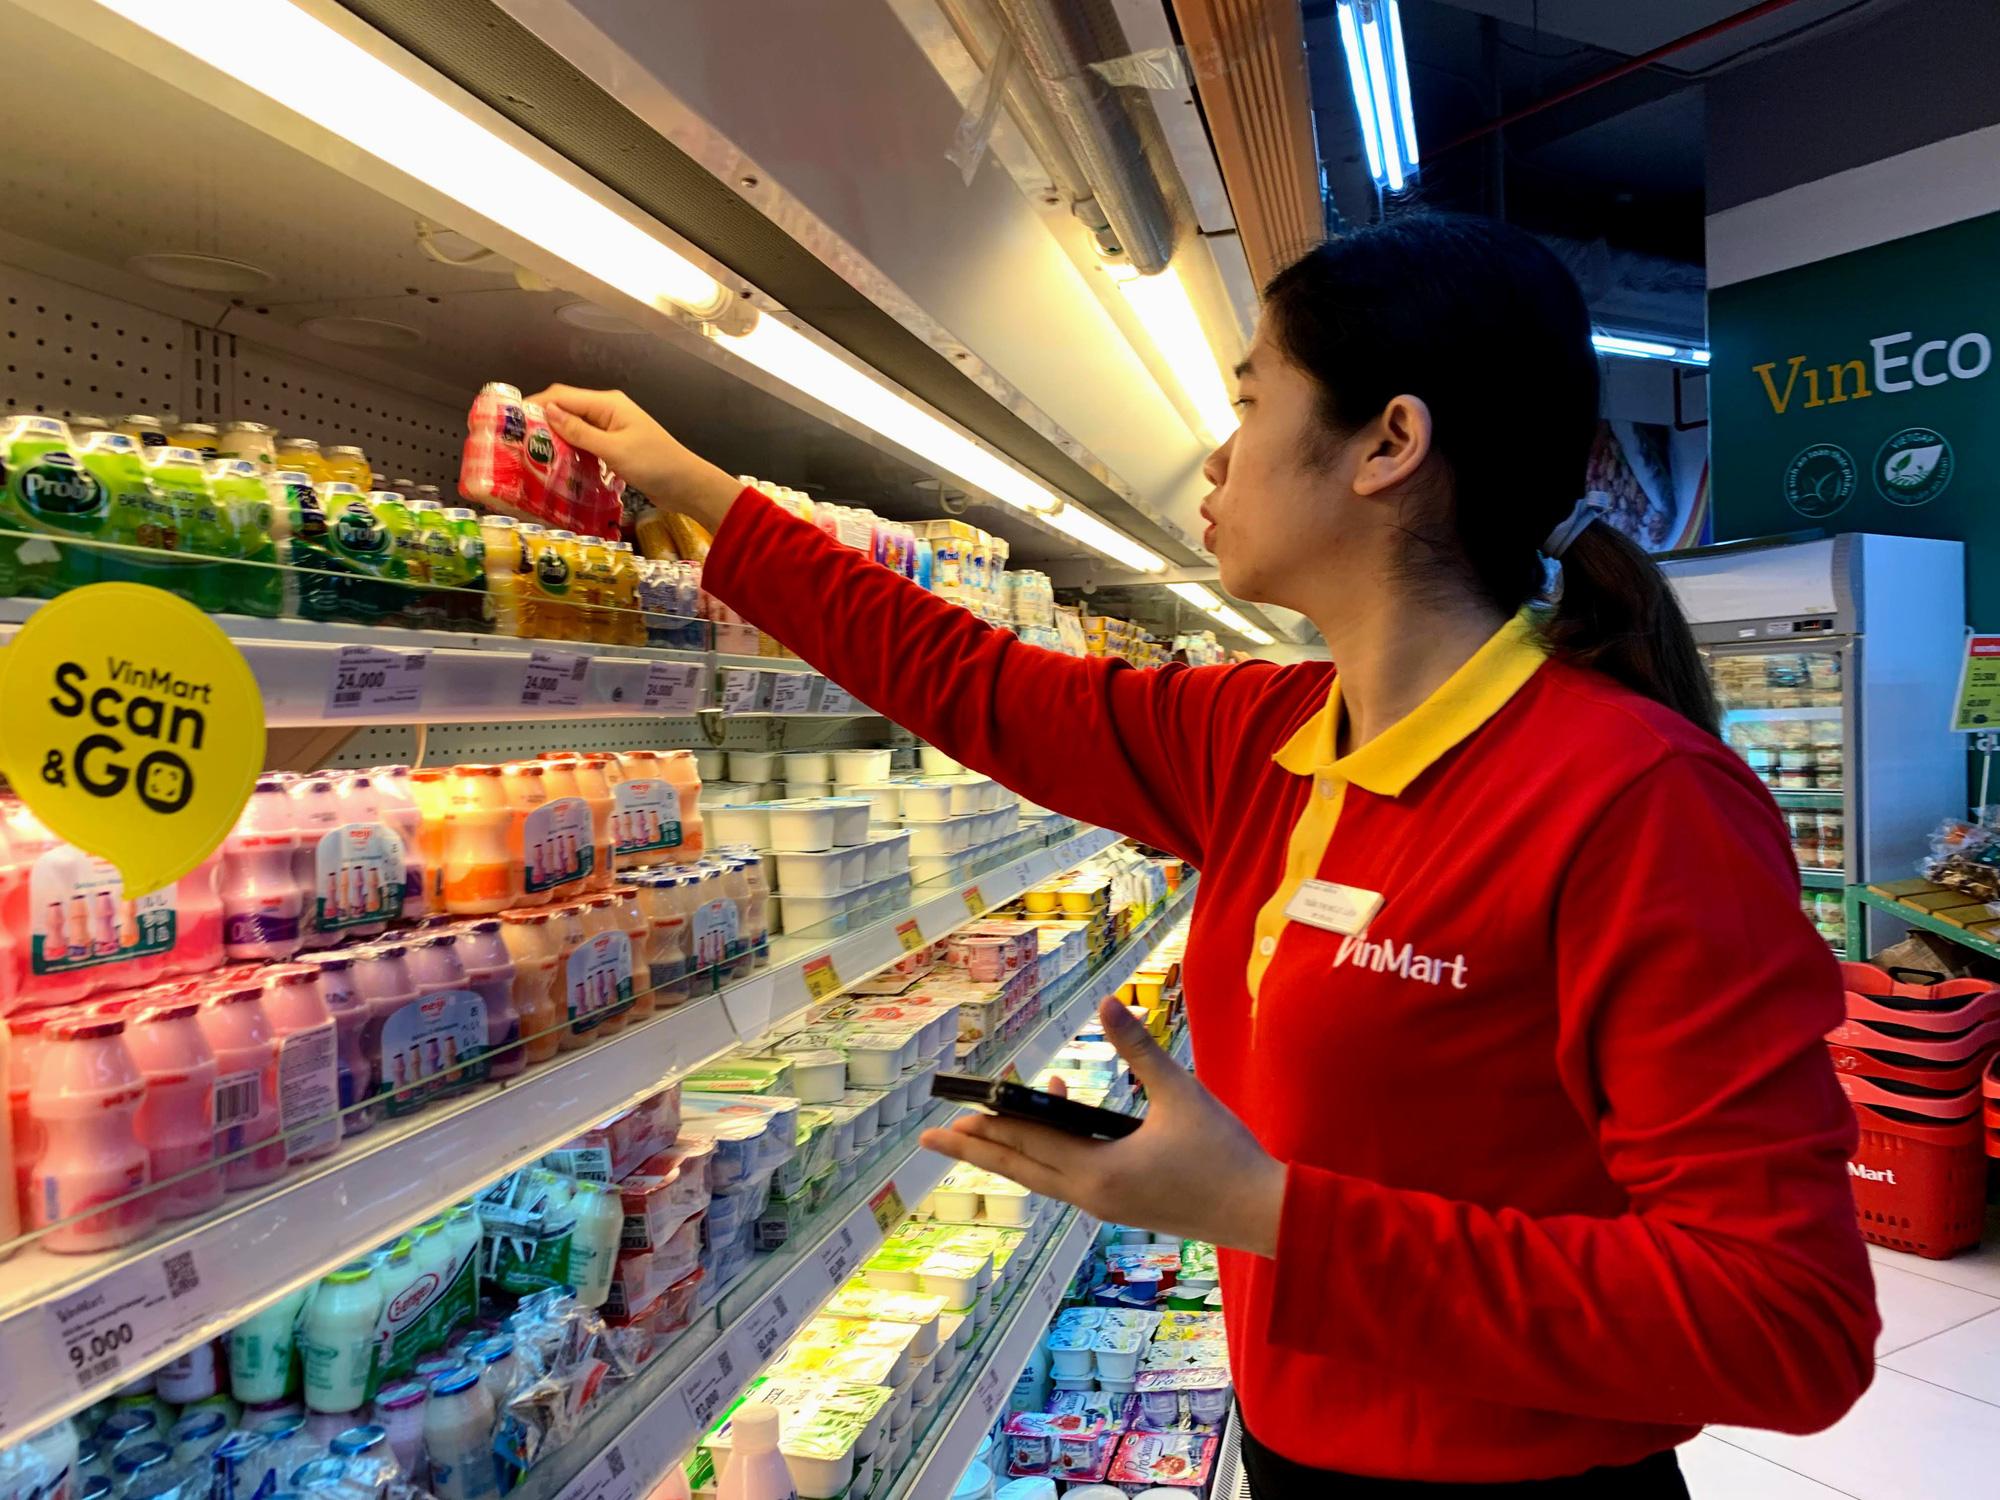
có nhiều sản phẩm sữa xuất hiện ở trước mặt của người phụ nữ